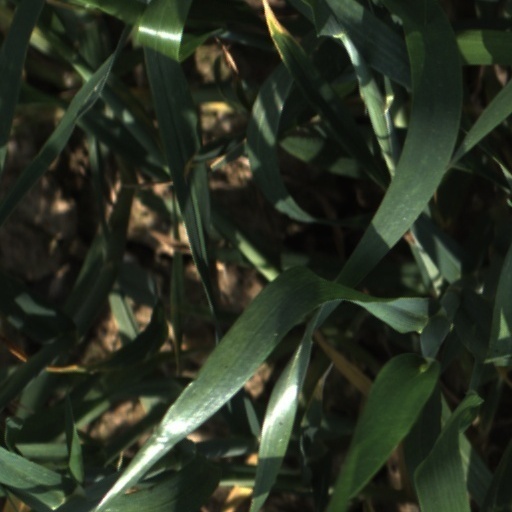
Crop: wheat